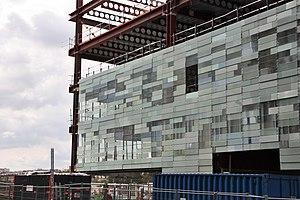
Le Monde est un journal français fondé par Hubert Beuve-Méry en 1944.